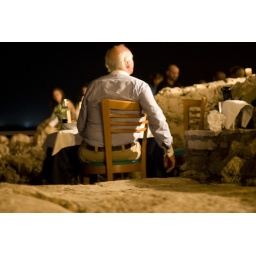
This gentlemen had the only table in the rocks right on the water